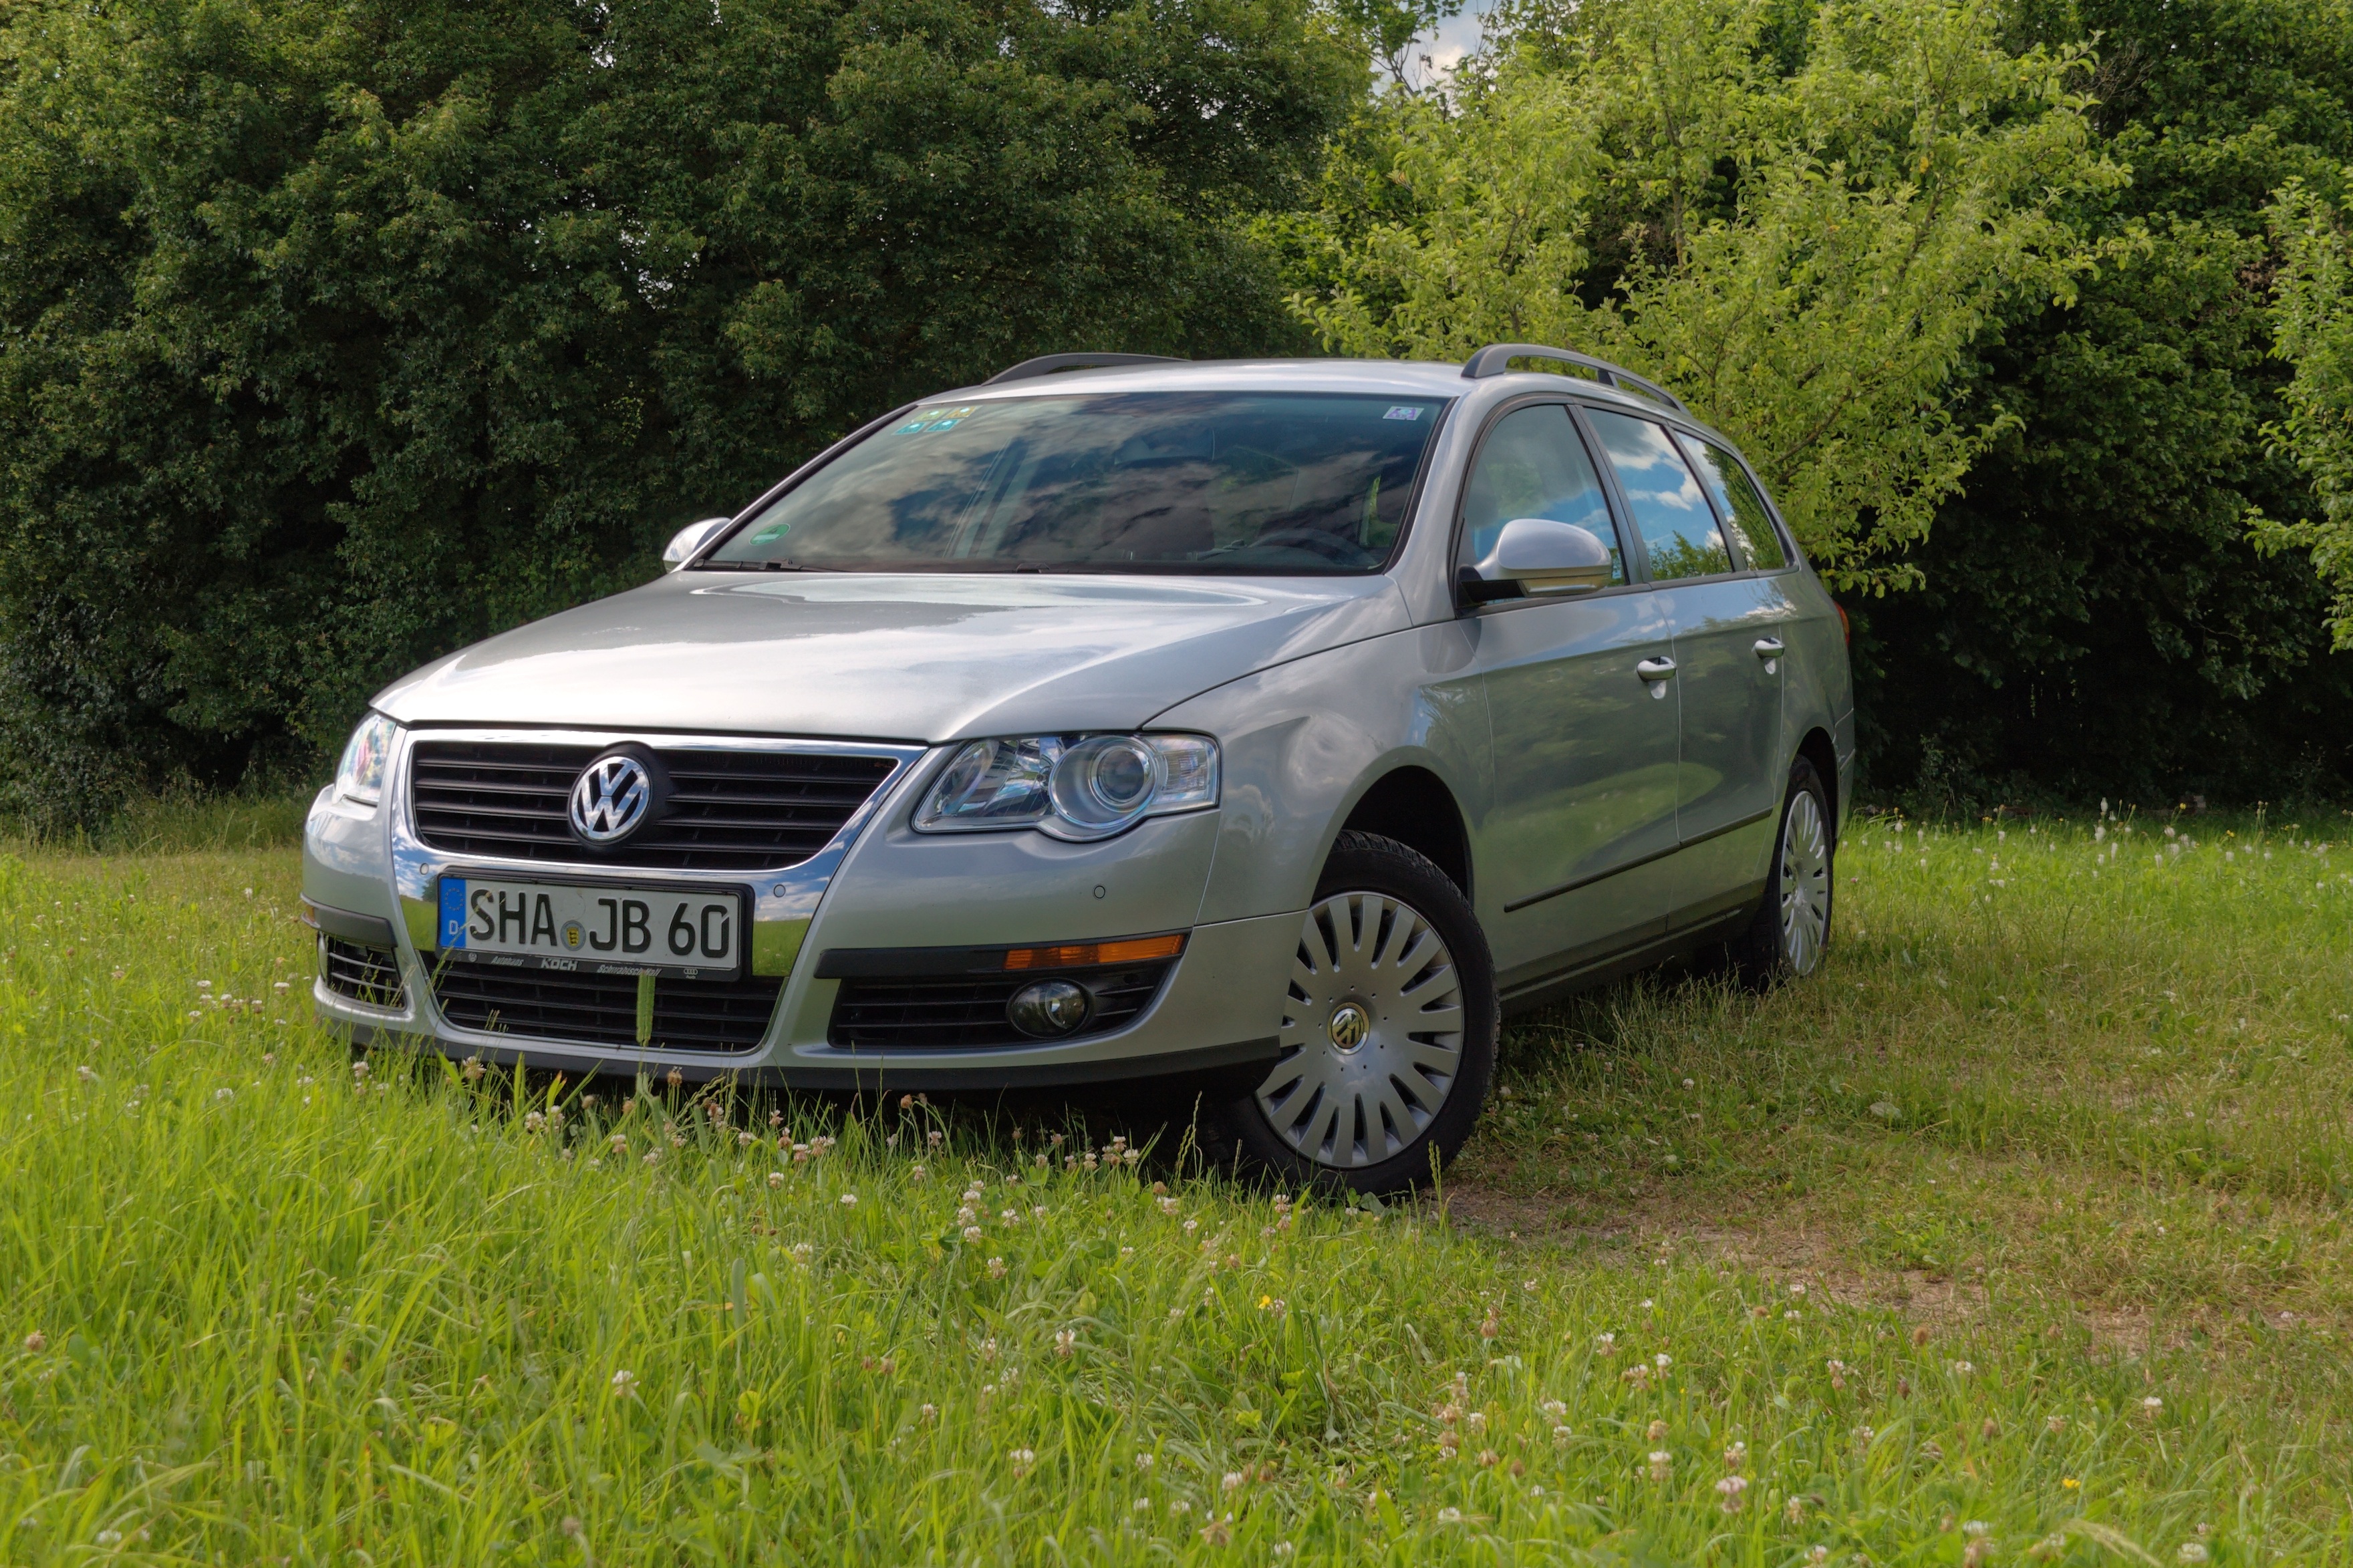
car, wheel, vw, volkswagen, vehicle, auto, silver, sedan, pkw, metallic, passat, city car, land vehicle, automobile make, compact car, luxury vehicle, family car, executive car, mid size car, volkswagen passat